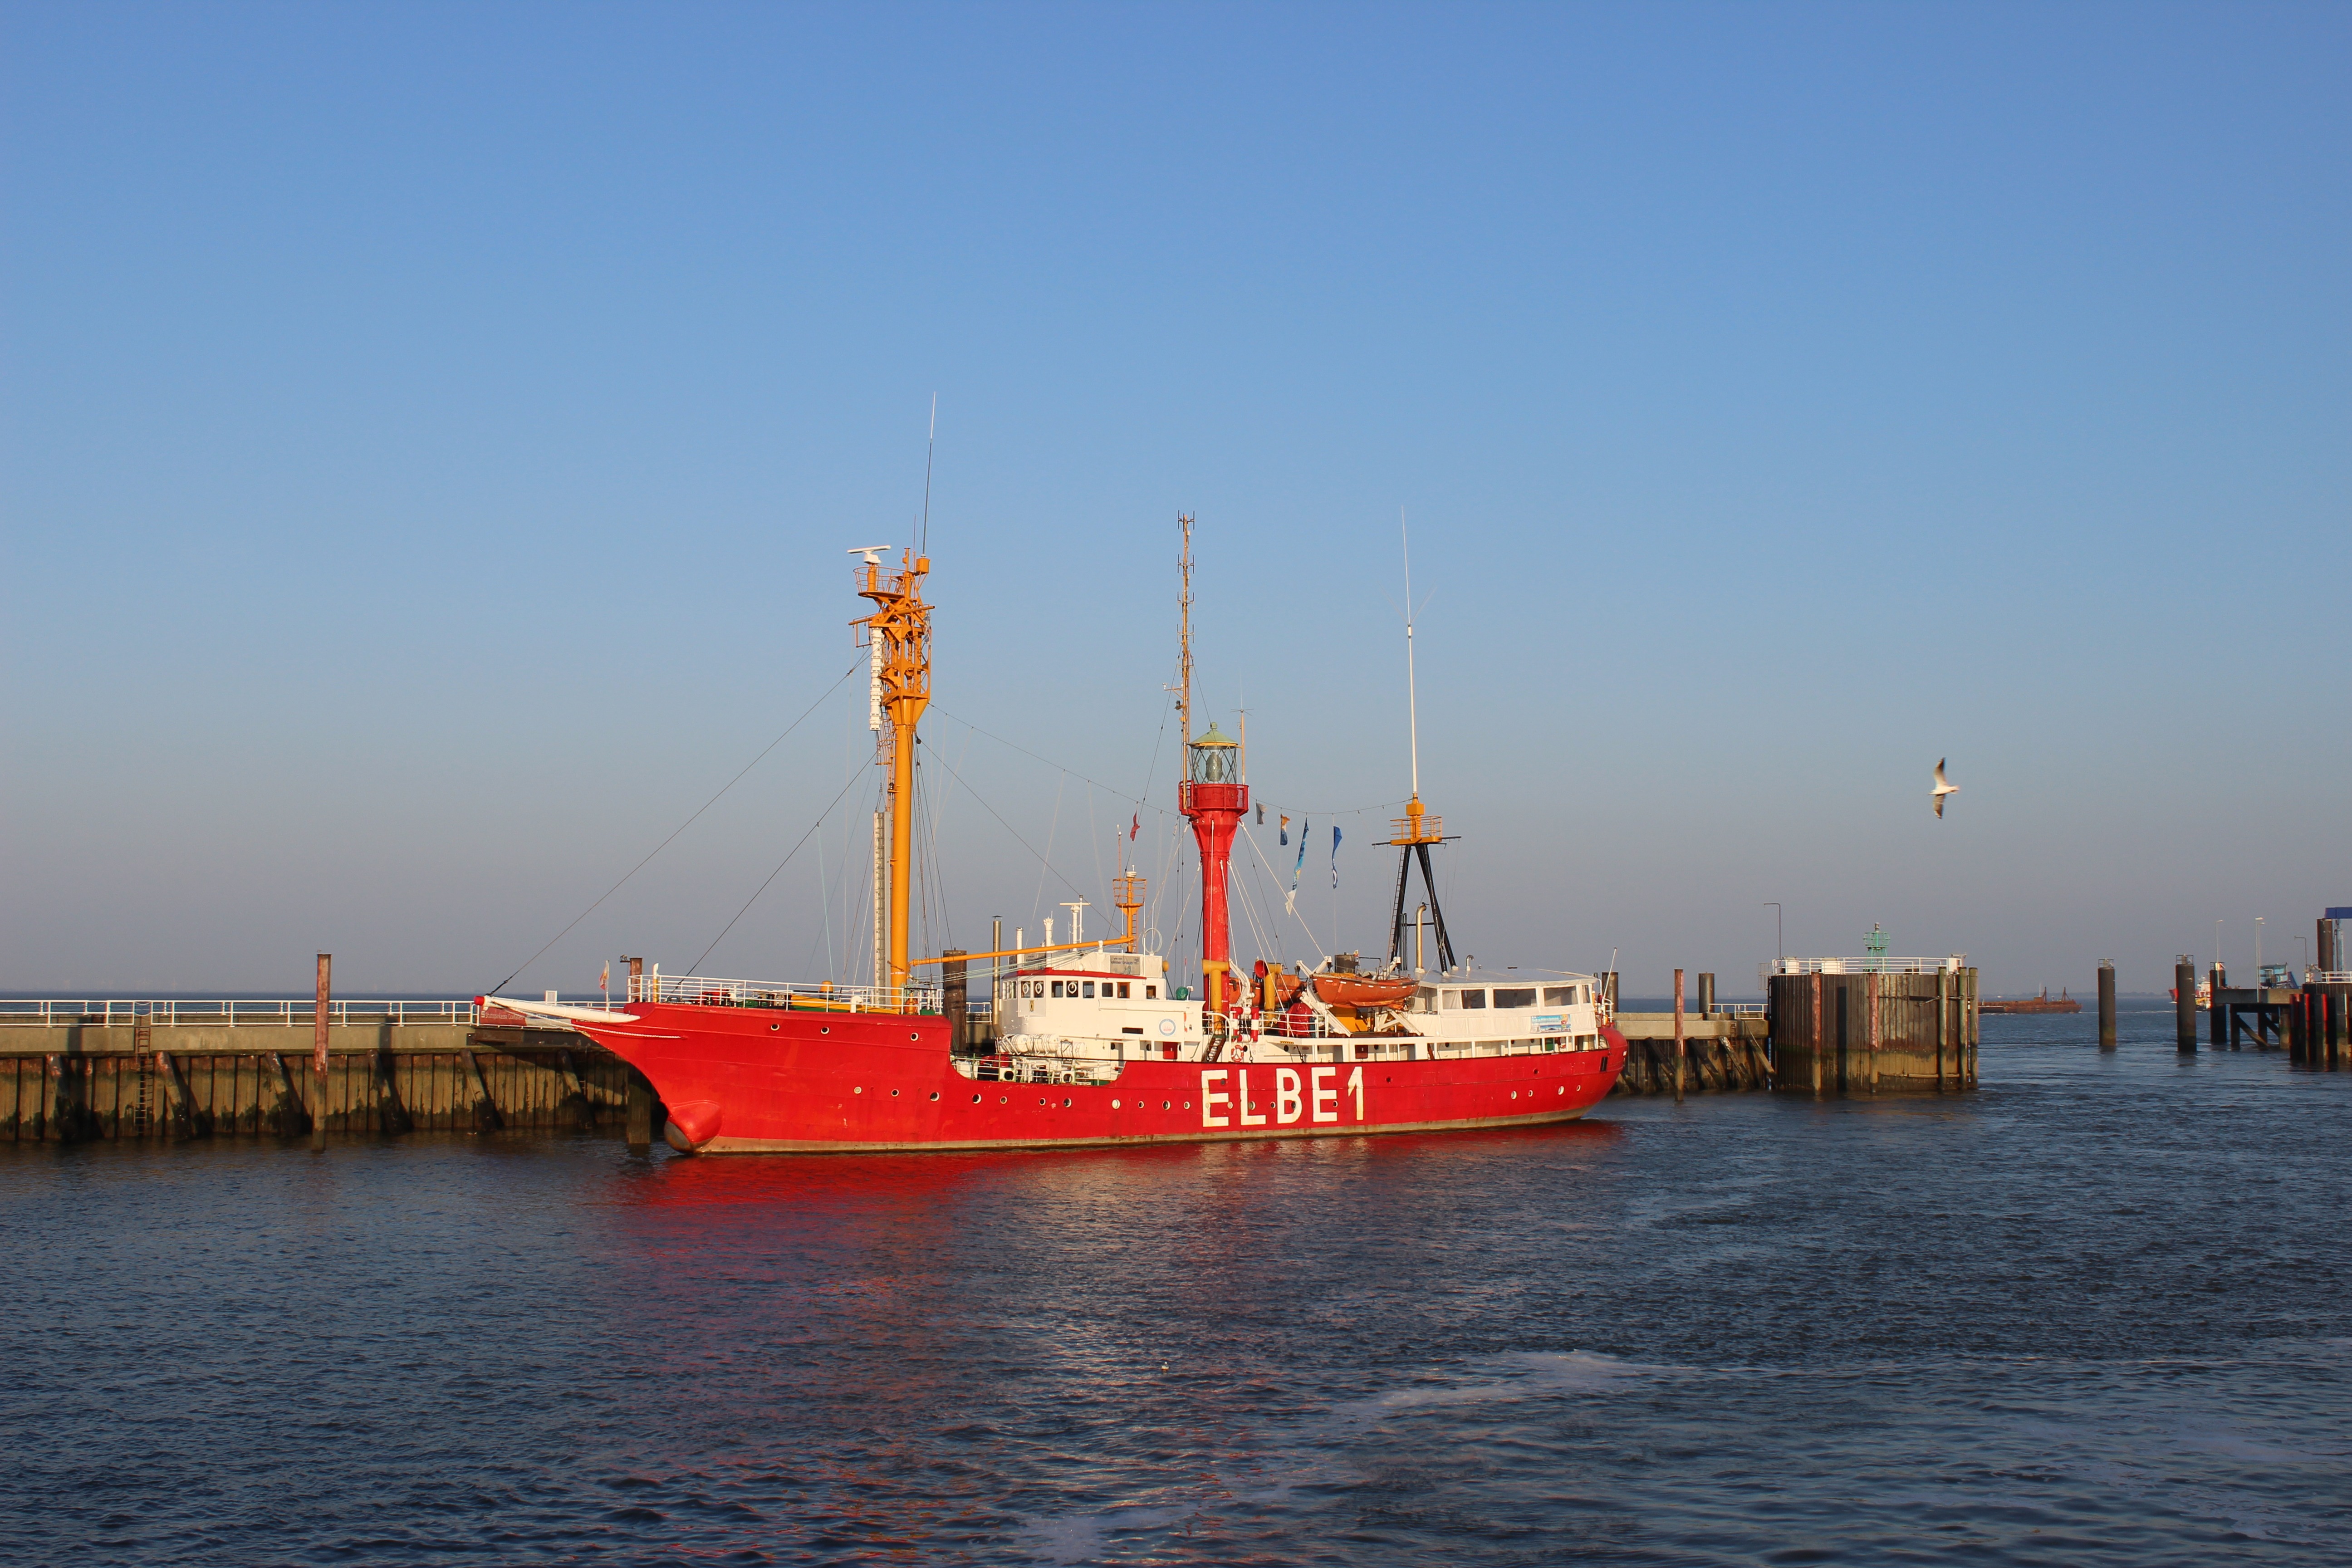
sea, ocean, sky, river, ship, vehicle, harbor, blue, port, cargo ship, channel, tugboat, watercraft, elbe, lightship, container ship, freight transport, tank ship, bulk carrier, floating production storage and offloading, offshore drilling, pennsylvania sky ship